Symmetra

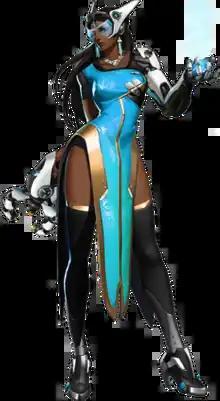
Symmetra's appearance in "Overwatch"

Symmetra, full name Satya Vaswani, a character who first appeared in the 2016 video game "Overwatch", a Blizzard Entertainment–developed first-person shooter, and the resulting franchise. Voiced by Anjali Bhimani, she makes later appearances in related literary media and the game's sequel, "Overwatch 2". Conceived by Jeff Kaplan and designed by Arnold Tsang, the character was conceived due to a desire to include a classic fantasy wizard into the game's science fiction setting, expressed through her ability to create constructs from thin air using hard-light technology. A woman of Indian descent, she works for the Vishkar Corporation, protecting their interests while working to expand their influence despite her concerns about their intentions. Since the game's release she has appeared in various spinoff media related to the franchise, including comics and merchandise.